Giovanna Berneri

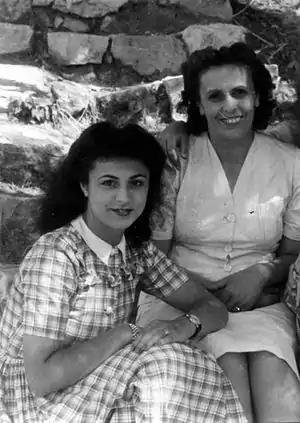
Giovanna Berneri with her daughter, Maria Luisa, in 1936

Following the outbreak of the Spanish Civil War, Camillo Berneri lost little time in traveling to Catalonia which was a focus of the , and here he joined the National Workers' Confederation (""Confederación Nacional del Trabajo""). With other confederation members he joined the Ascaso battalion and during 1936 participated in several battles against the Fascist forces. However, the bitter splits in the Soviet Communist party which made the period one of Purges in Moscow sent out powerful echoes in the west, and early in May 1937 Camillo Berneri was one of several prominent fighters together with members of Workers' Party of Marxist Unification (""Partit Obrer d'Unificació Marxista"" / POUM) to be assassinated in Barcelona, probably on the orders of Joseph Stalin. Giovanna and her elder daughter Maria Luisa attended his funeral, which marked the point from which Giovanna herself took up the anarchist cause more actively, building up contacts internationally, notably in the United States. She started writing for "Controcorrente", an Italian language anarchist newspaper based in Boston. In 1938 she published a collection of her late husband's work under the title "Pensieri e Battaglie" (""Thoughts and Fights"") in a volume which included an introduction by Emma Goldman. From 1939 she also wrote for "l' Adunata dei refrattari", another Italian American publication, based in New York, although her contributions at this stage were anonymized for security reasons.